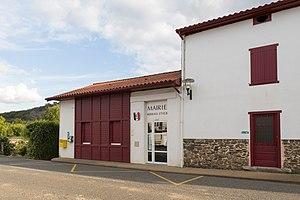
Mairie
Méharin est une commune française située dans le département des Pyrénées-Atlantiques, en région Nouvelle-Aquitaine.